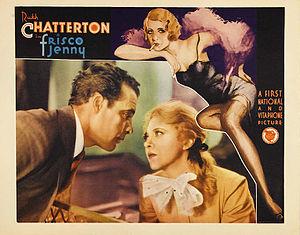
James Murray est un acteur américain né à New York le 9 février 1901 et mort dans cette ville, par noyade dans l'Hudson à l'âge de 35 ans, le 11 juillet 1936. Il est l'acteur principal du film La Foule de King Vidor.
Frisco Jenny est un film américain réalisé par William A. Wellman et sorti en 1932.